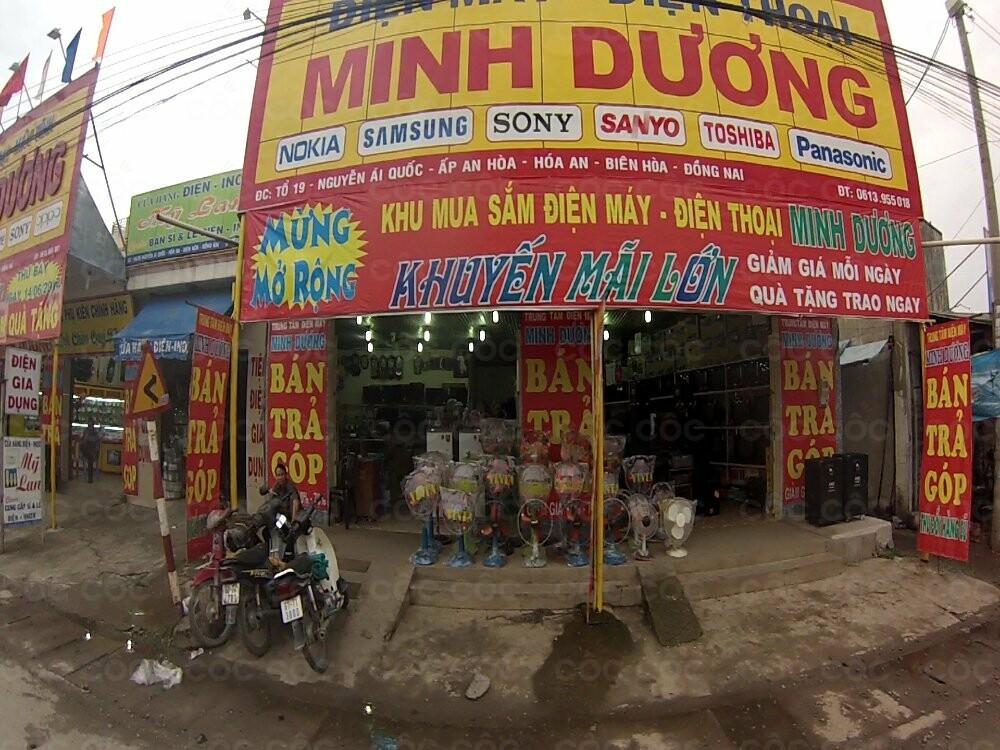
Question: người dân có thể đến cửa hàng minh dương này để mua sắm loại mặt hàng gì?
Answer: có thể mua sắm điện máy và điện thoại